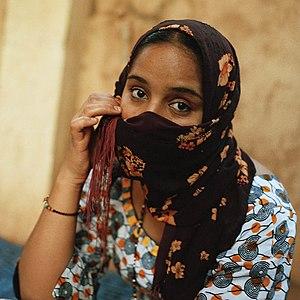
Le voile intégral désigne différentes formes de voiles islamiques qui couvrent le visage.